Ayrton De Pauw

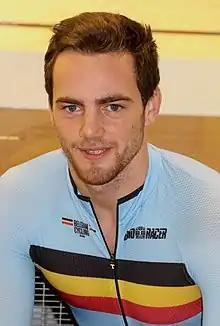
De Pauw (2017)

Ayrton De Pauw (born 12 March 1998) is a Belgian male track cyclist, representing Belgium at international competitions. He competed at the 2016 UEC European Track Championships in the team sprint event and 1 km time trial event.